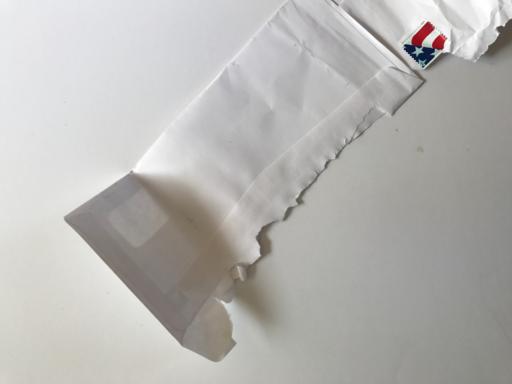
Waste category: paper